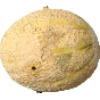
Label: Cantaloupe 2